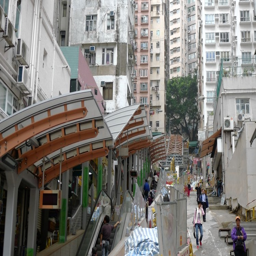
the new escalator is helping draw restaurants to the area .